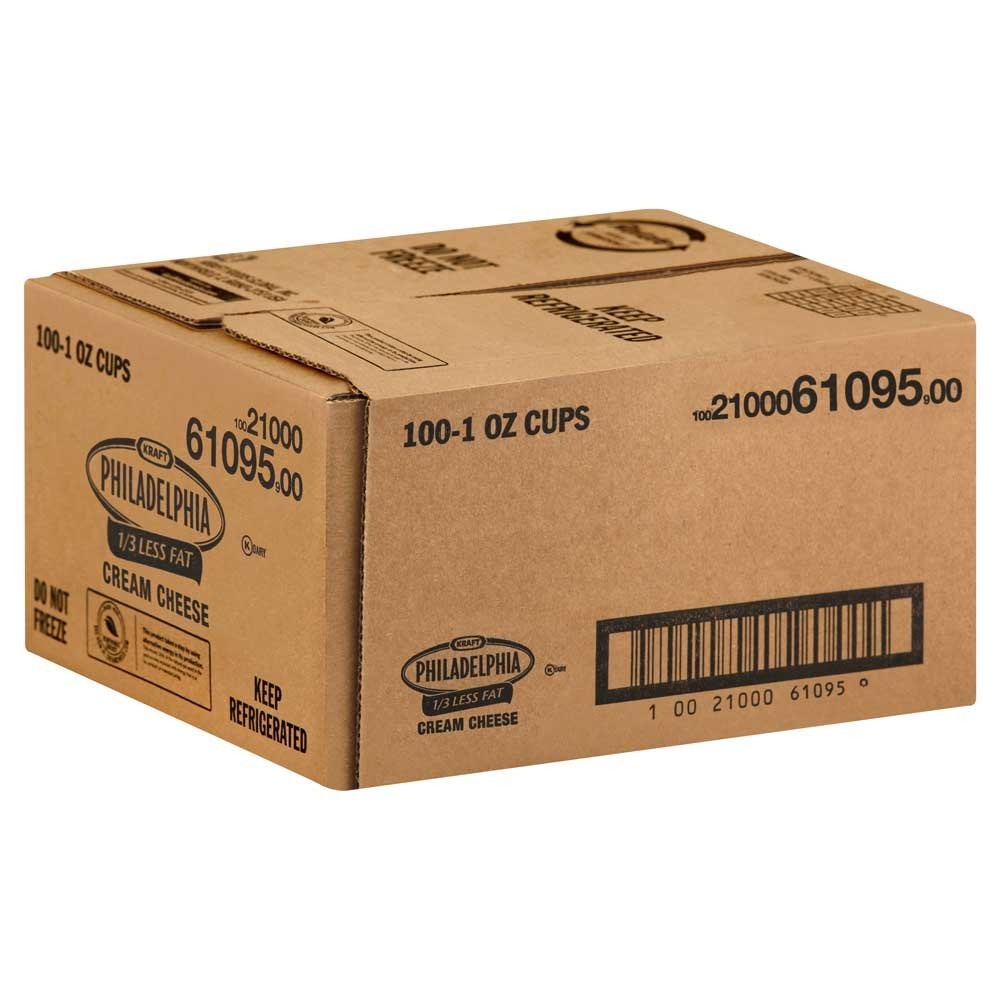
Item Name: item_name
Bullet Point 1: Important - Refrigerated items are perishable and tend to have short shelf lives - some of these can be as little as two weeks from the date of receipt - if you are ordering a large quantity, or are otherwise concerned about expiration dates, consider a frozen product.
Bullet Point 2: Ships refrigerated, CANNOT be cancelled after being processed.
Product Description: Savor the creamy, rich taste of PHILADELPHIA Cream Cheese in a convenient portion control cup. The 1 ounce size is perfect for breakfast on the go.
Value: 100.0
Unit: Ounce

Price: 90.29